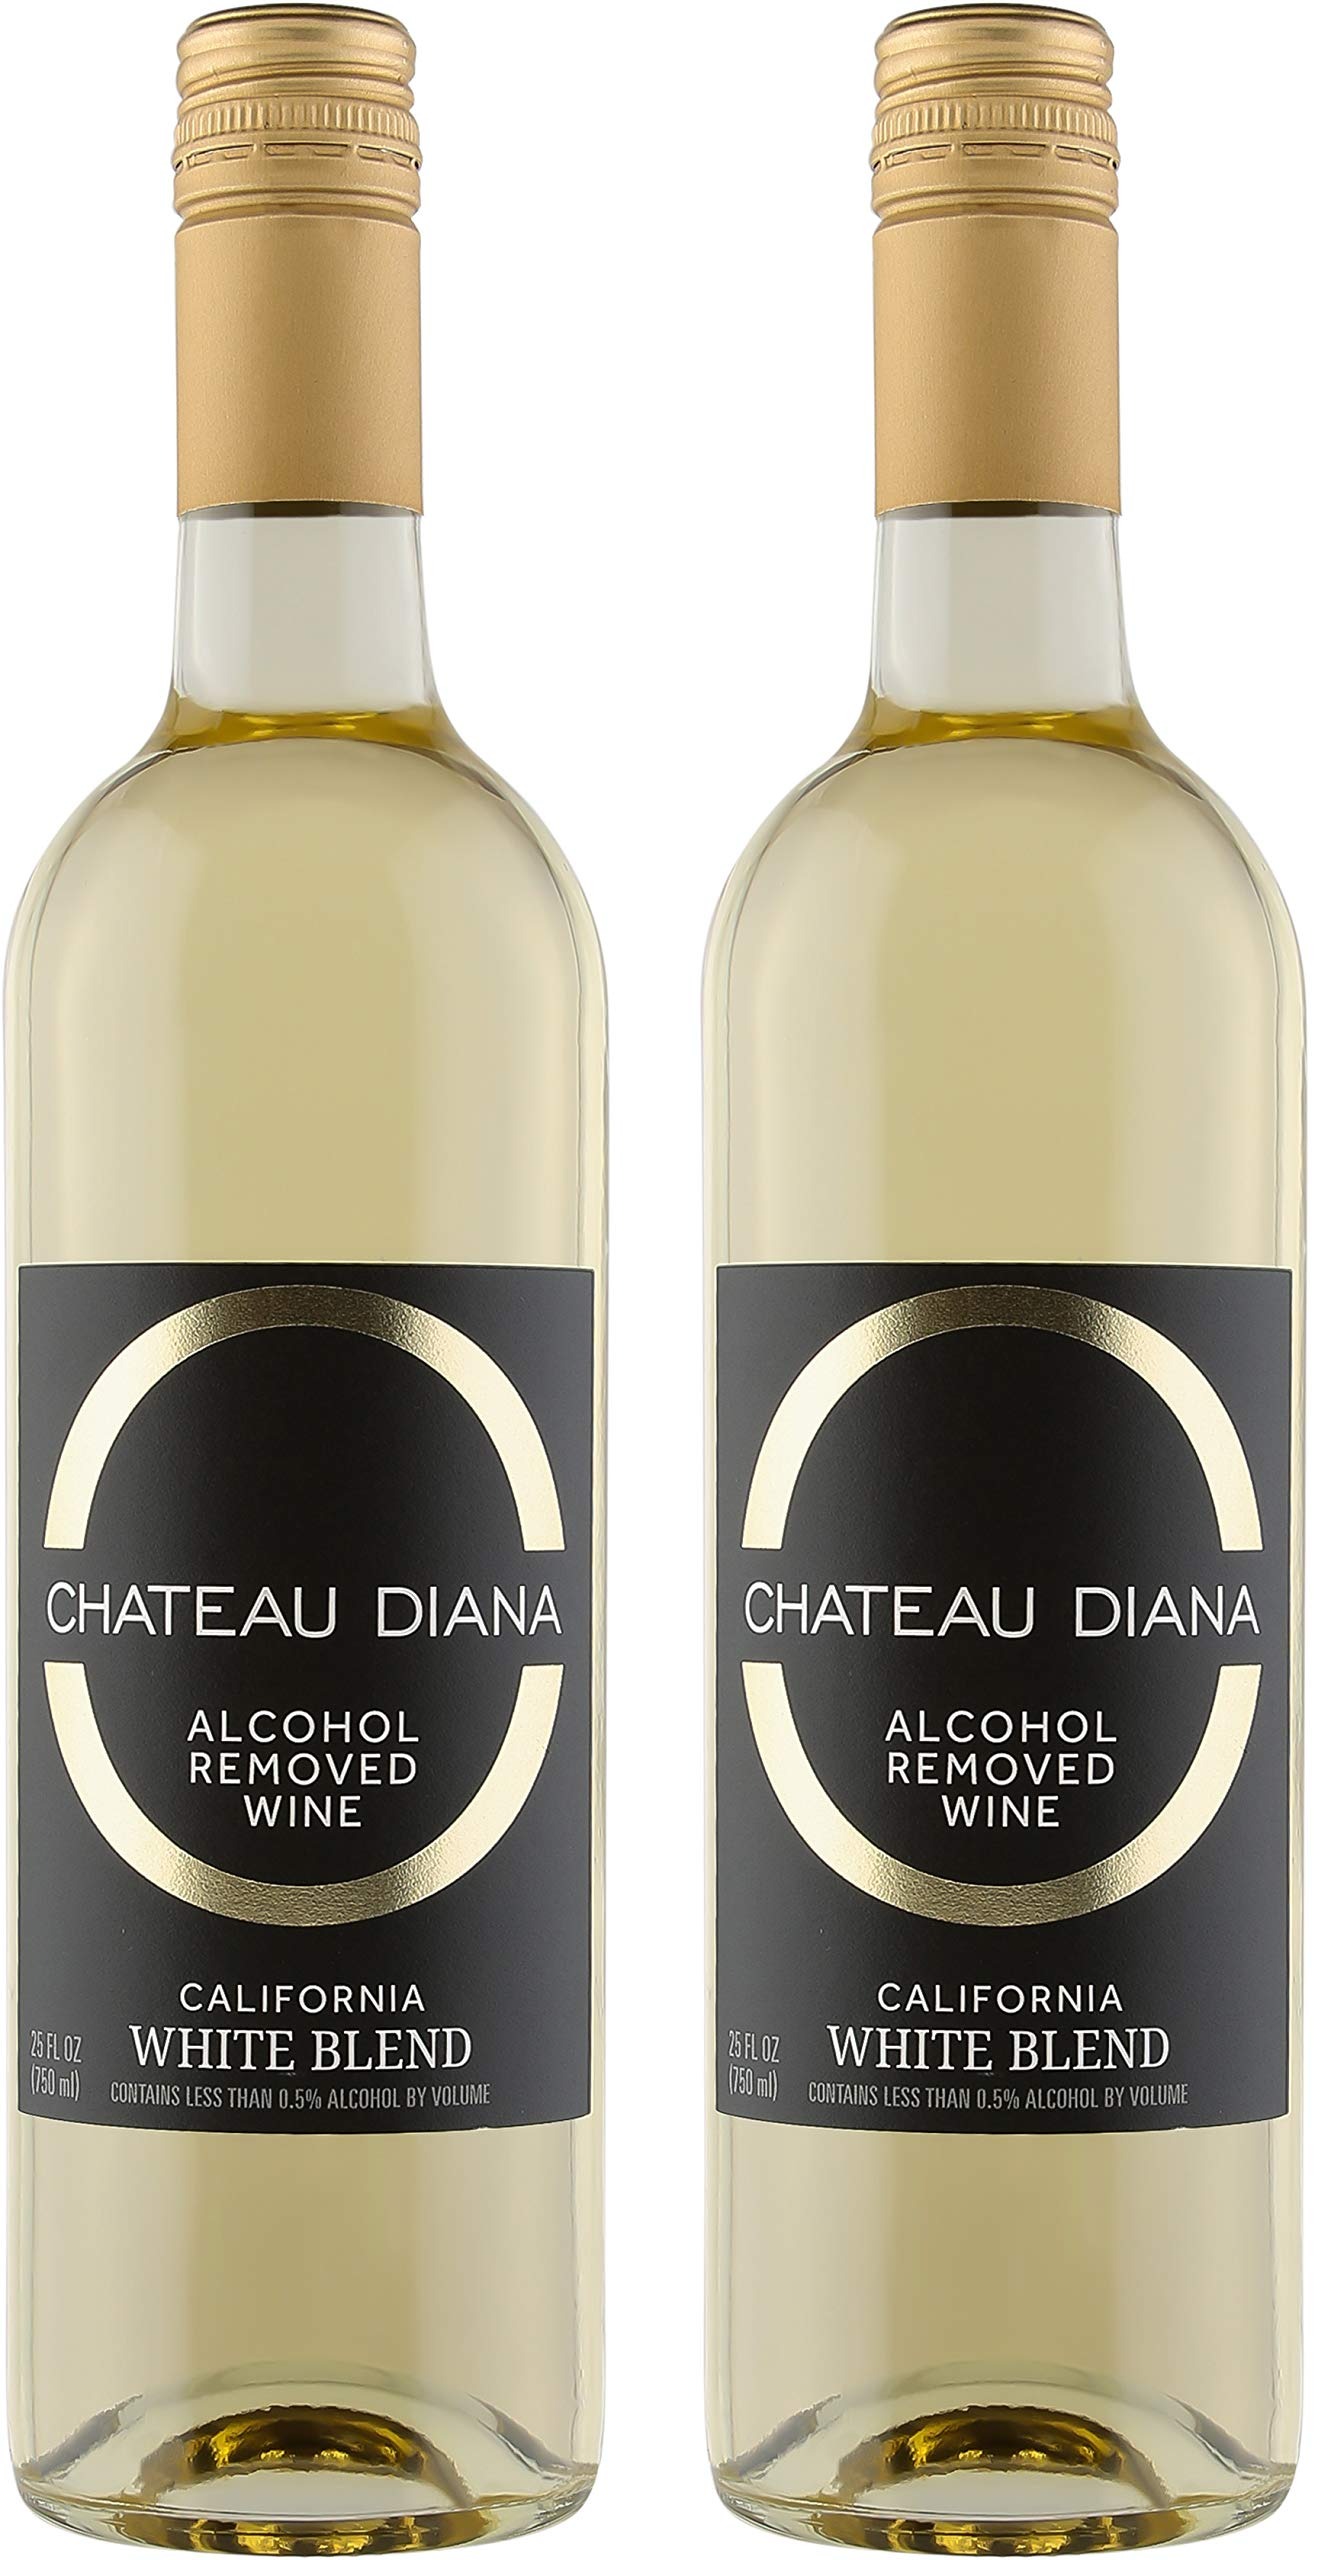
Item Name: Chateau Diana Zero Alcohol Removed California White Wine Blend (2x 750 ml.)
Bullet Point: Delicious, fruity white wine with the alcohol removed. Sober Curious? Ready for Dry January!
Product Description: Chateau Diana Zero keeps all the fun and festivity of fresh fruity wines without the alcohol. 80 calories per serving! TASTING NOTES: The honeysuckle and fresh cut flower aromas are lovely. There are tones of butterscotch, vanilla wafer, pineapple and pear. The complex flavors are creamy and surprisingly succulent, with bright pear, red apple and hints of apricot and melon. The lingering mouth-feel is nice. The texture is easy-drinking with a pleasant sweetness throughout. FOOD PAIRINGS: Chateau Diana White Zero makes meal pairing easy: we like it with soft cheeses, finger foods, charcuterie plates, pastas with creamy sauces, and light seafood meals.
Value: 1.0
Unit: Count

Price: 23.09